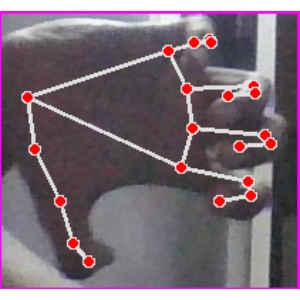
अक्षर: त